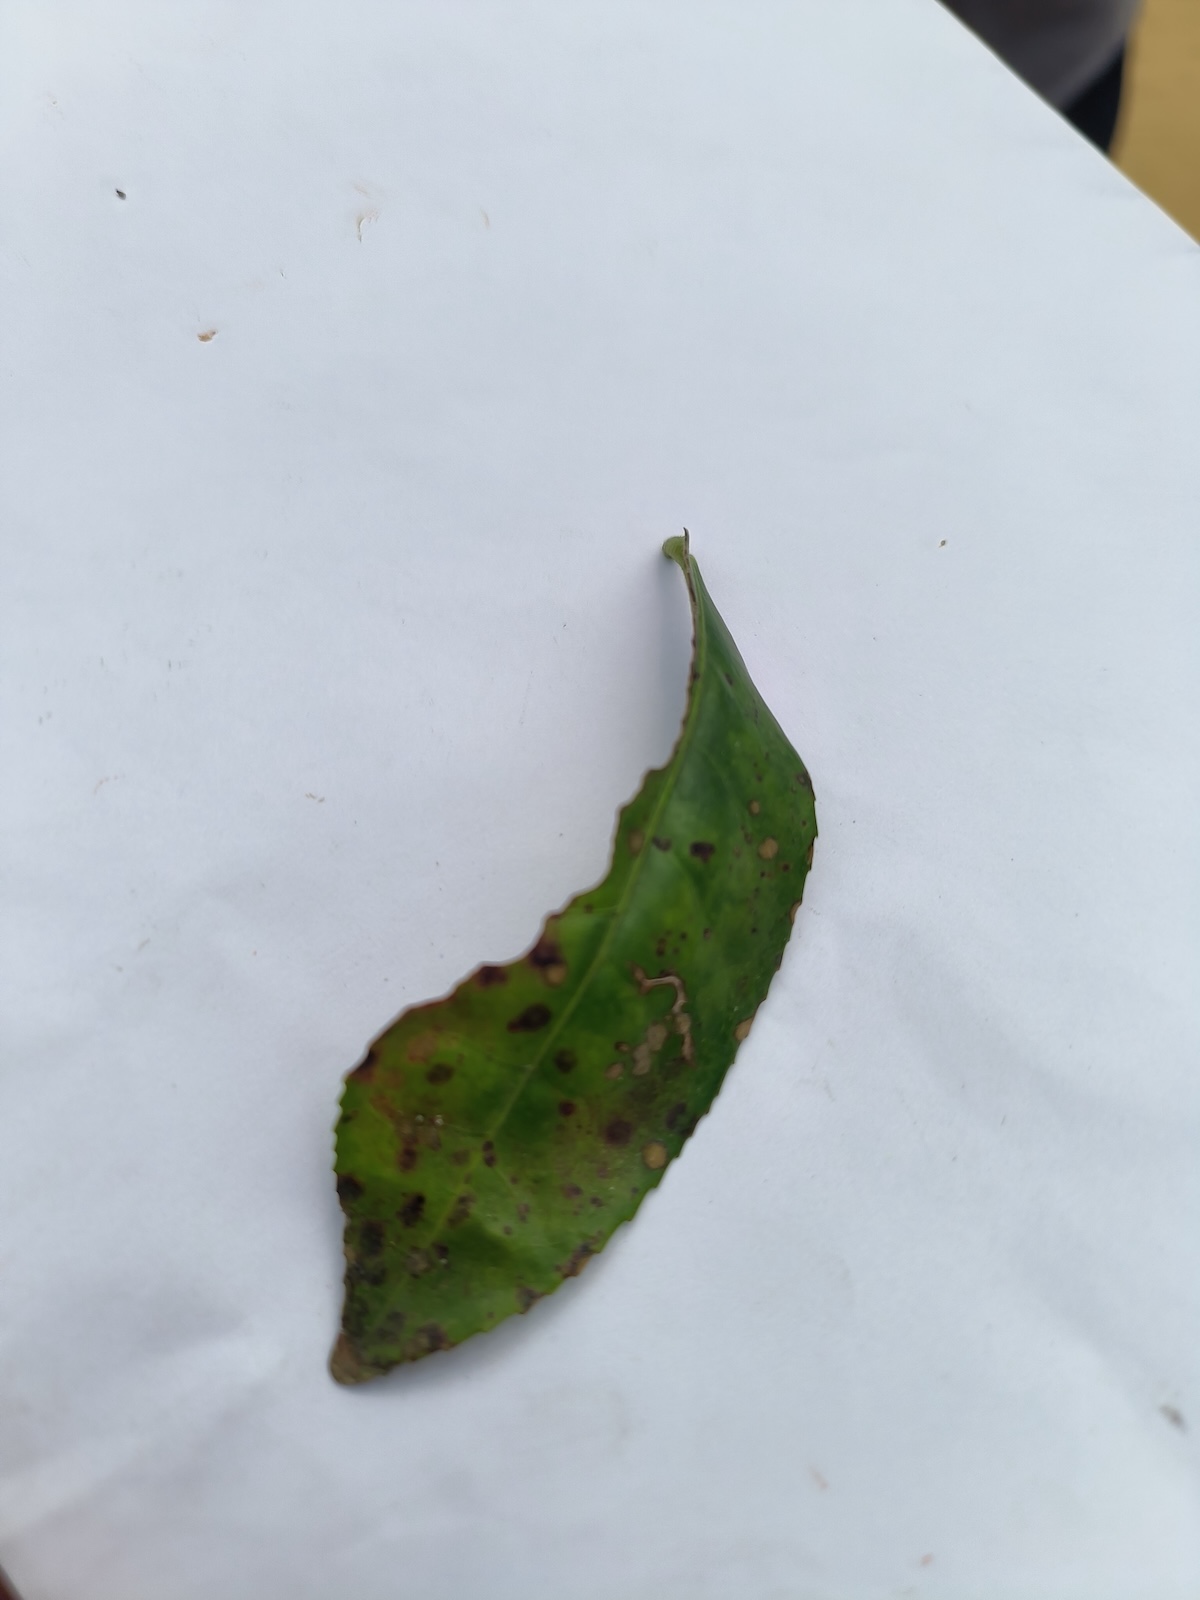
Label: Tea algal leaf spot